Ilya Sadygov

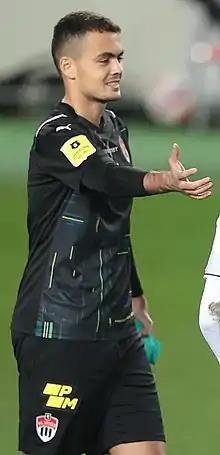
Sadygov with Khimki in 2021

Ilya Tufanovich Sadygov (born 29 September 2000) is a Russian football player of Azerbaijani descent who plays as a striker or left winger for Turkish club Serik Belediyespor.